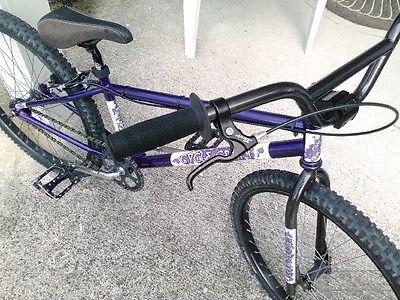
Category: bicycle